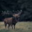
Label: deer